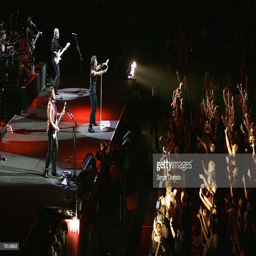
hard rock artist performs live on stage .